Palace lantern

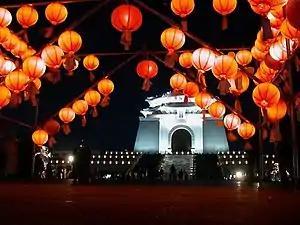
Chiang Kai-shek Memorial Hall Lantern Festival

Palace lanterns are traditional Chinese handicrafts by the Han Chinese used during various Chinese festivals. The genesis for the art form was created during the Eastern Han dynasty, and blossomed during the Sui and Tang dynasties. In accordance with its name, palace lanterns are used as lamps in palaces. They are often made using fine wood as a skeleton and decorated with spun silk and glass with coloured drawings or patterns in surface of the lantern. Due to the fact that it was used for the palace for a long time, apart from the lighting feature, they were also elaborately embellished, in order to show the wealth and luxury of the emperor. Orthodox palace lantern generally has anise, hexagonal, four corners, the pattern of each face may be "Dragon and phoenix bringing auspiciousness ", "Live for a long time", and "Everything goes well".